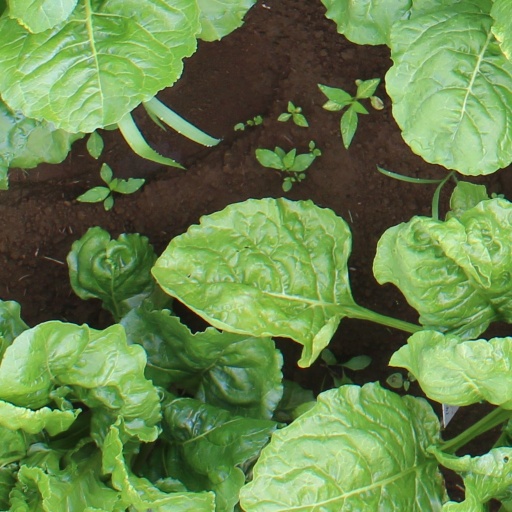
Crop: sugar beet